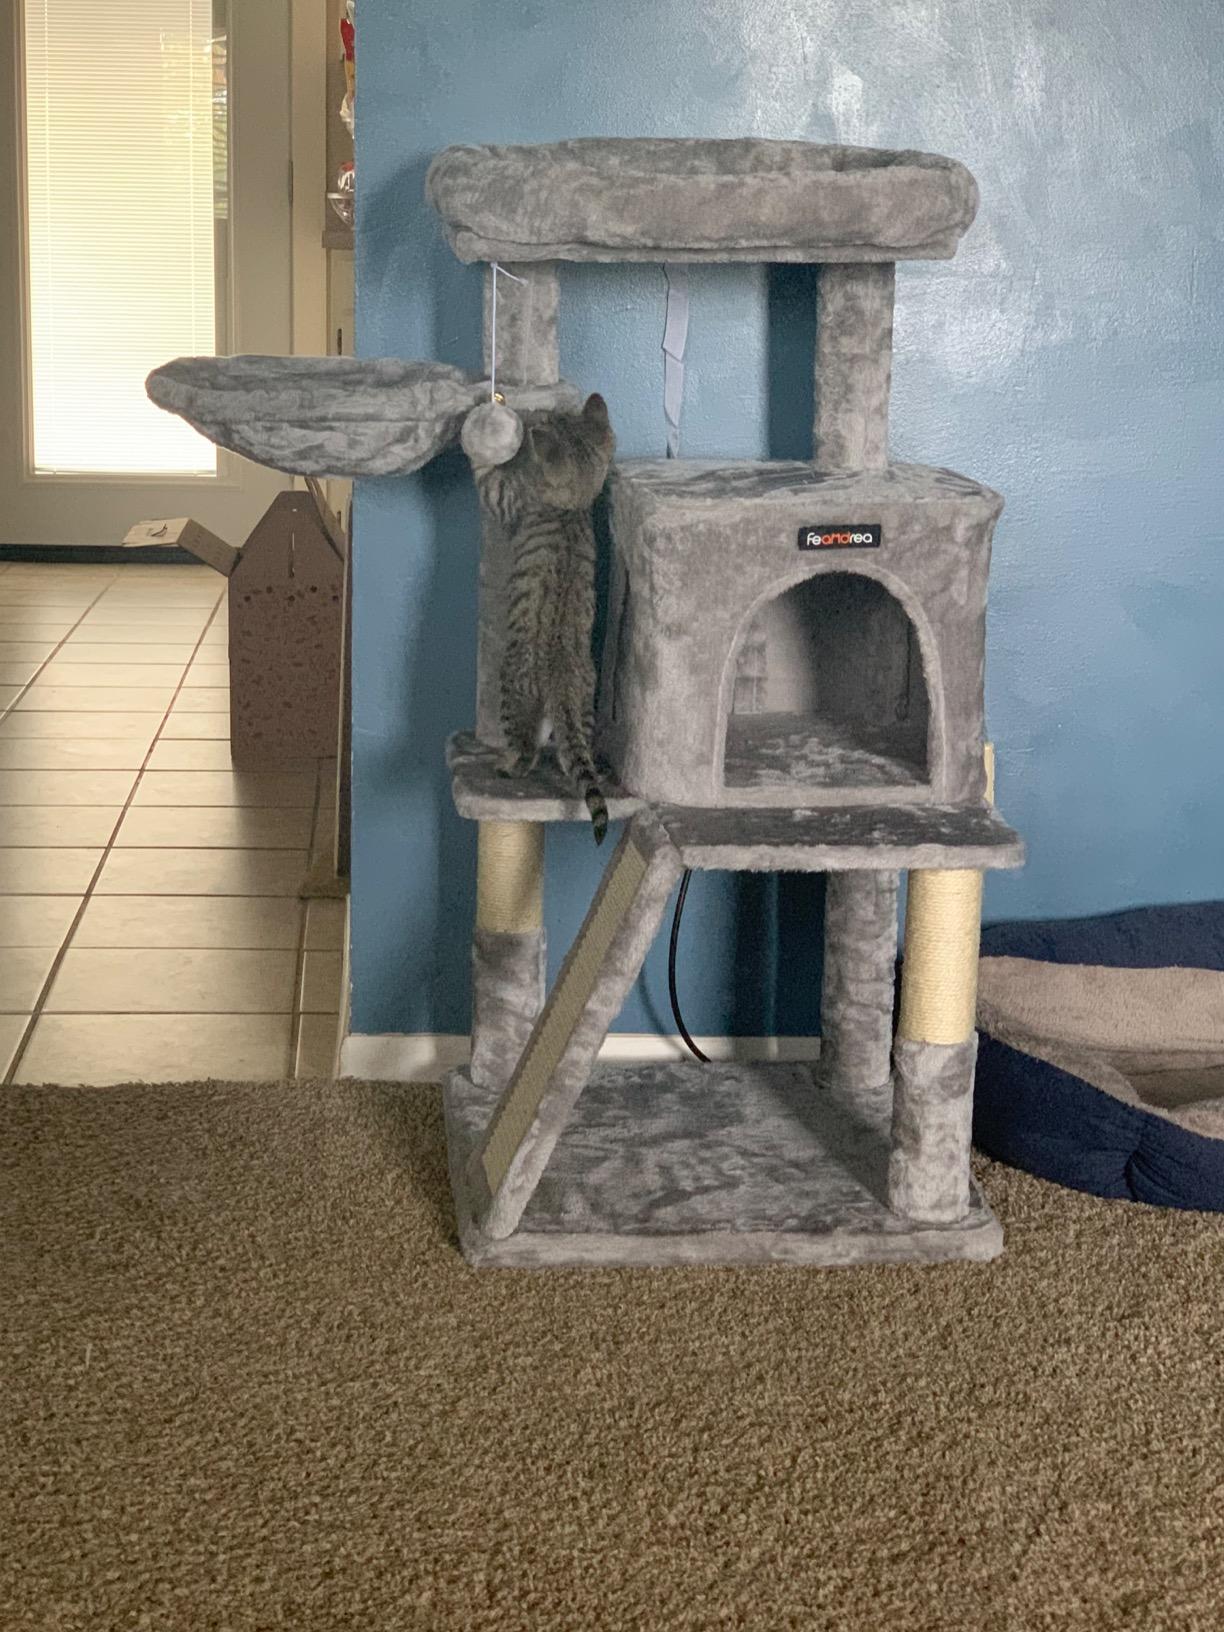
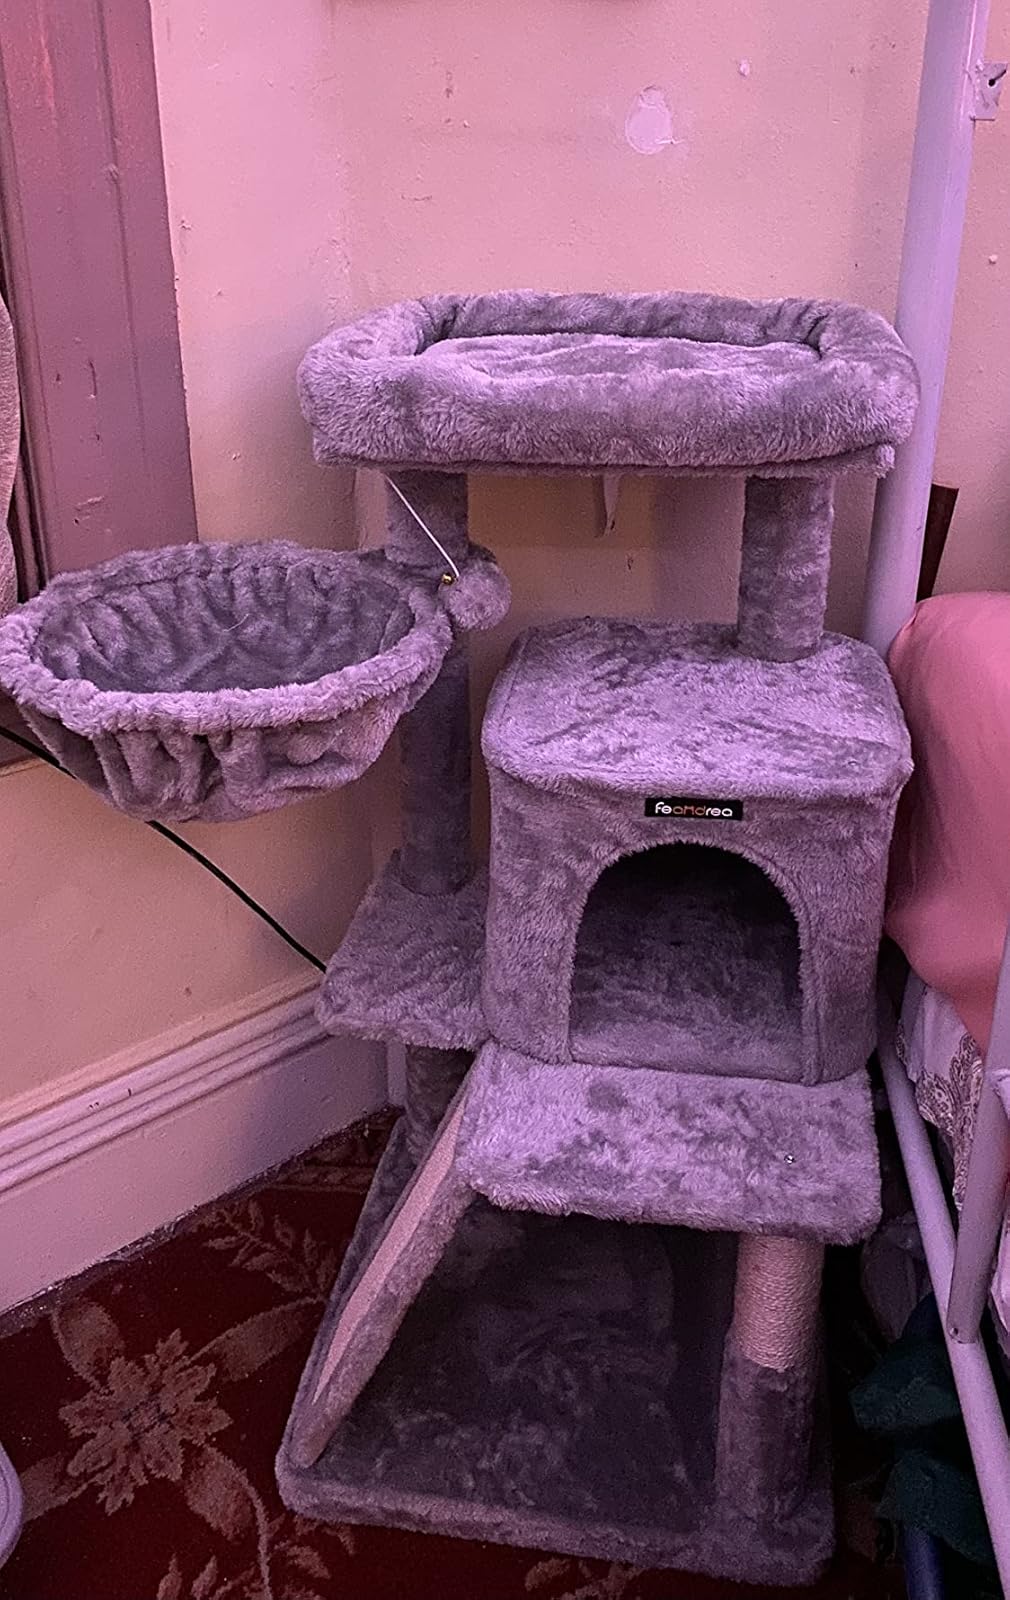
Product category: items_cat tree
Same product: yes